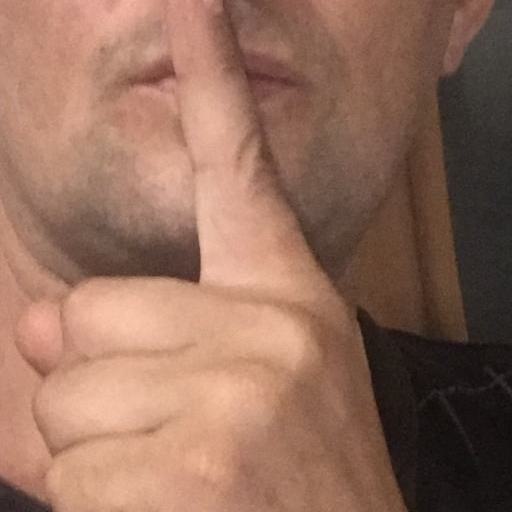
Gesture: mute